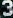
Number: 3